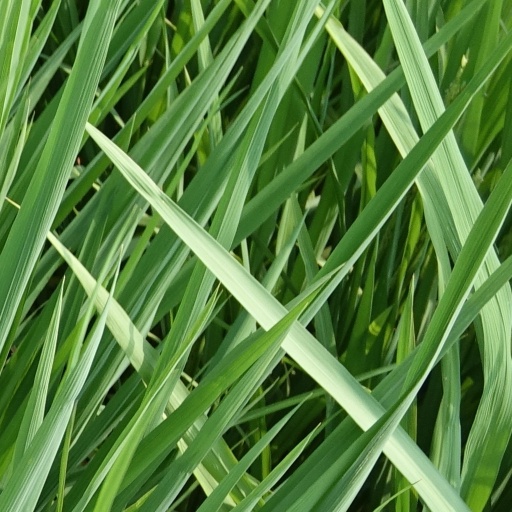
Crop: rice